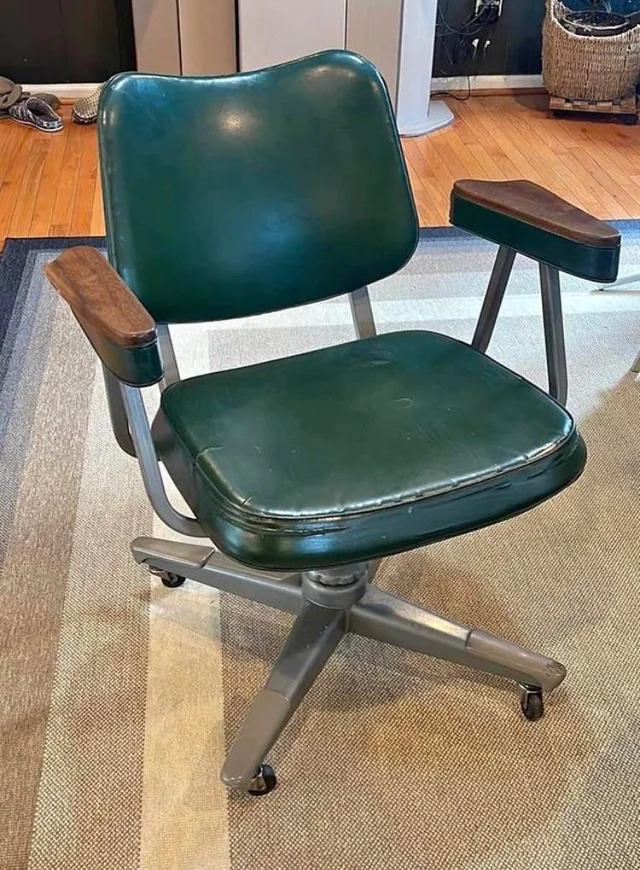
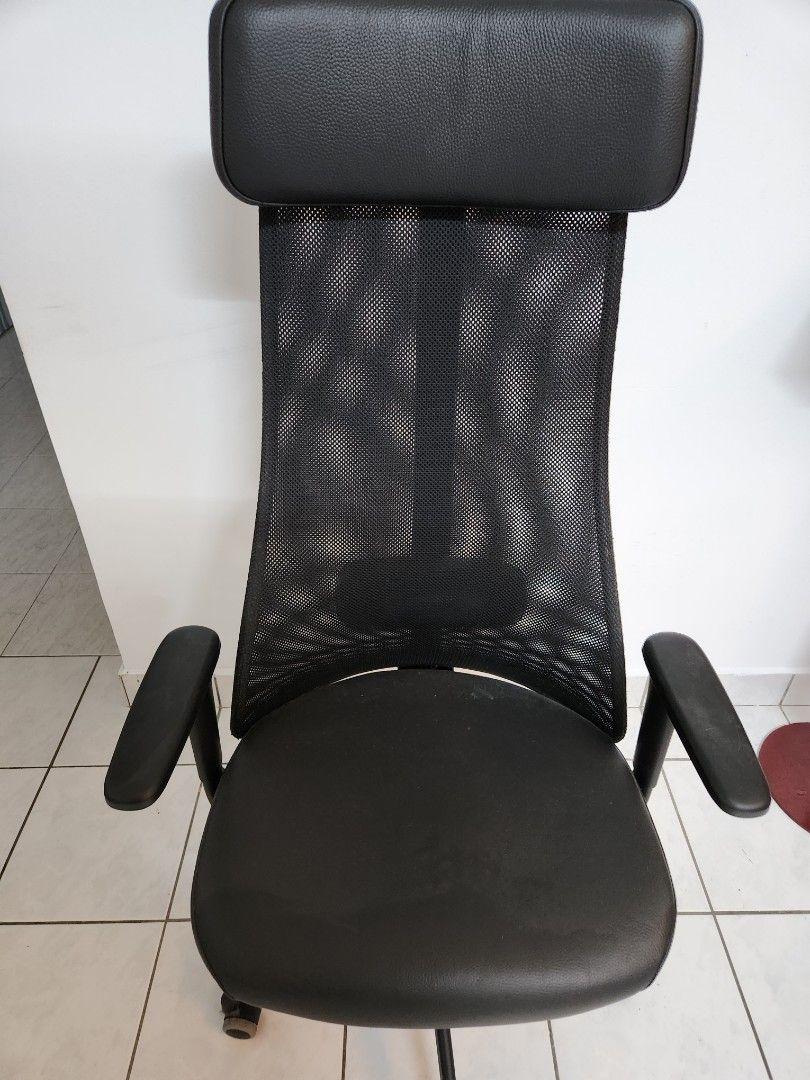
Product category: items_chair
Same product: no